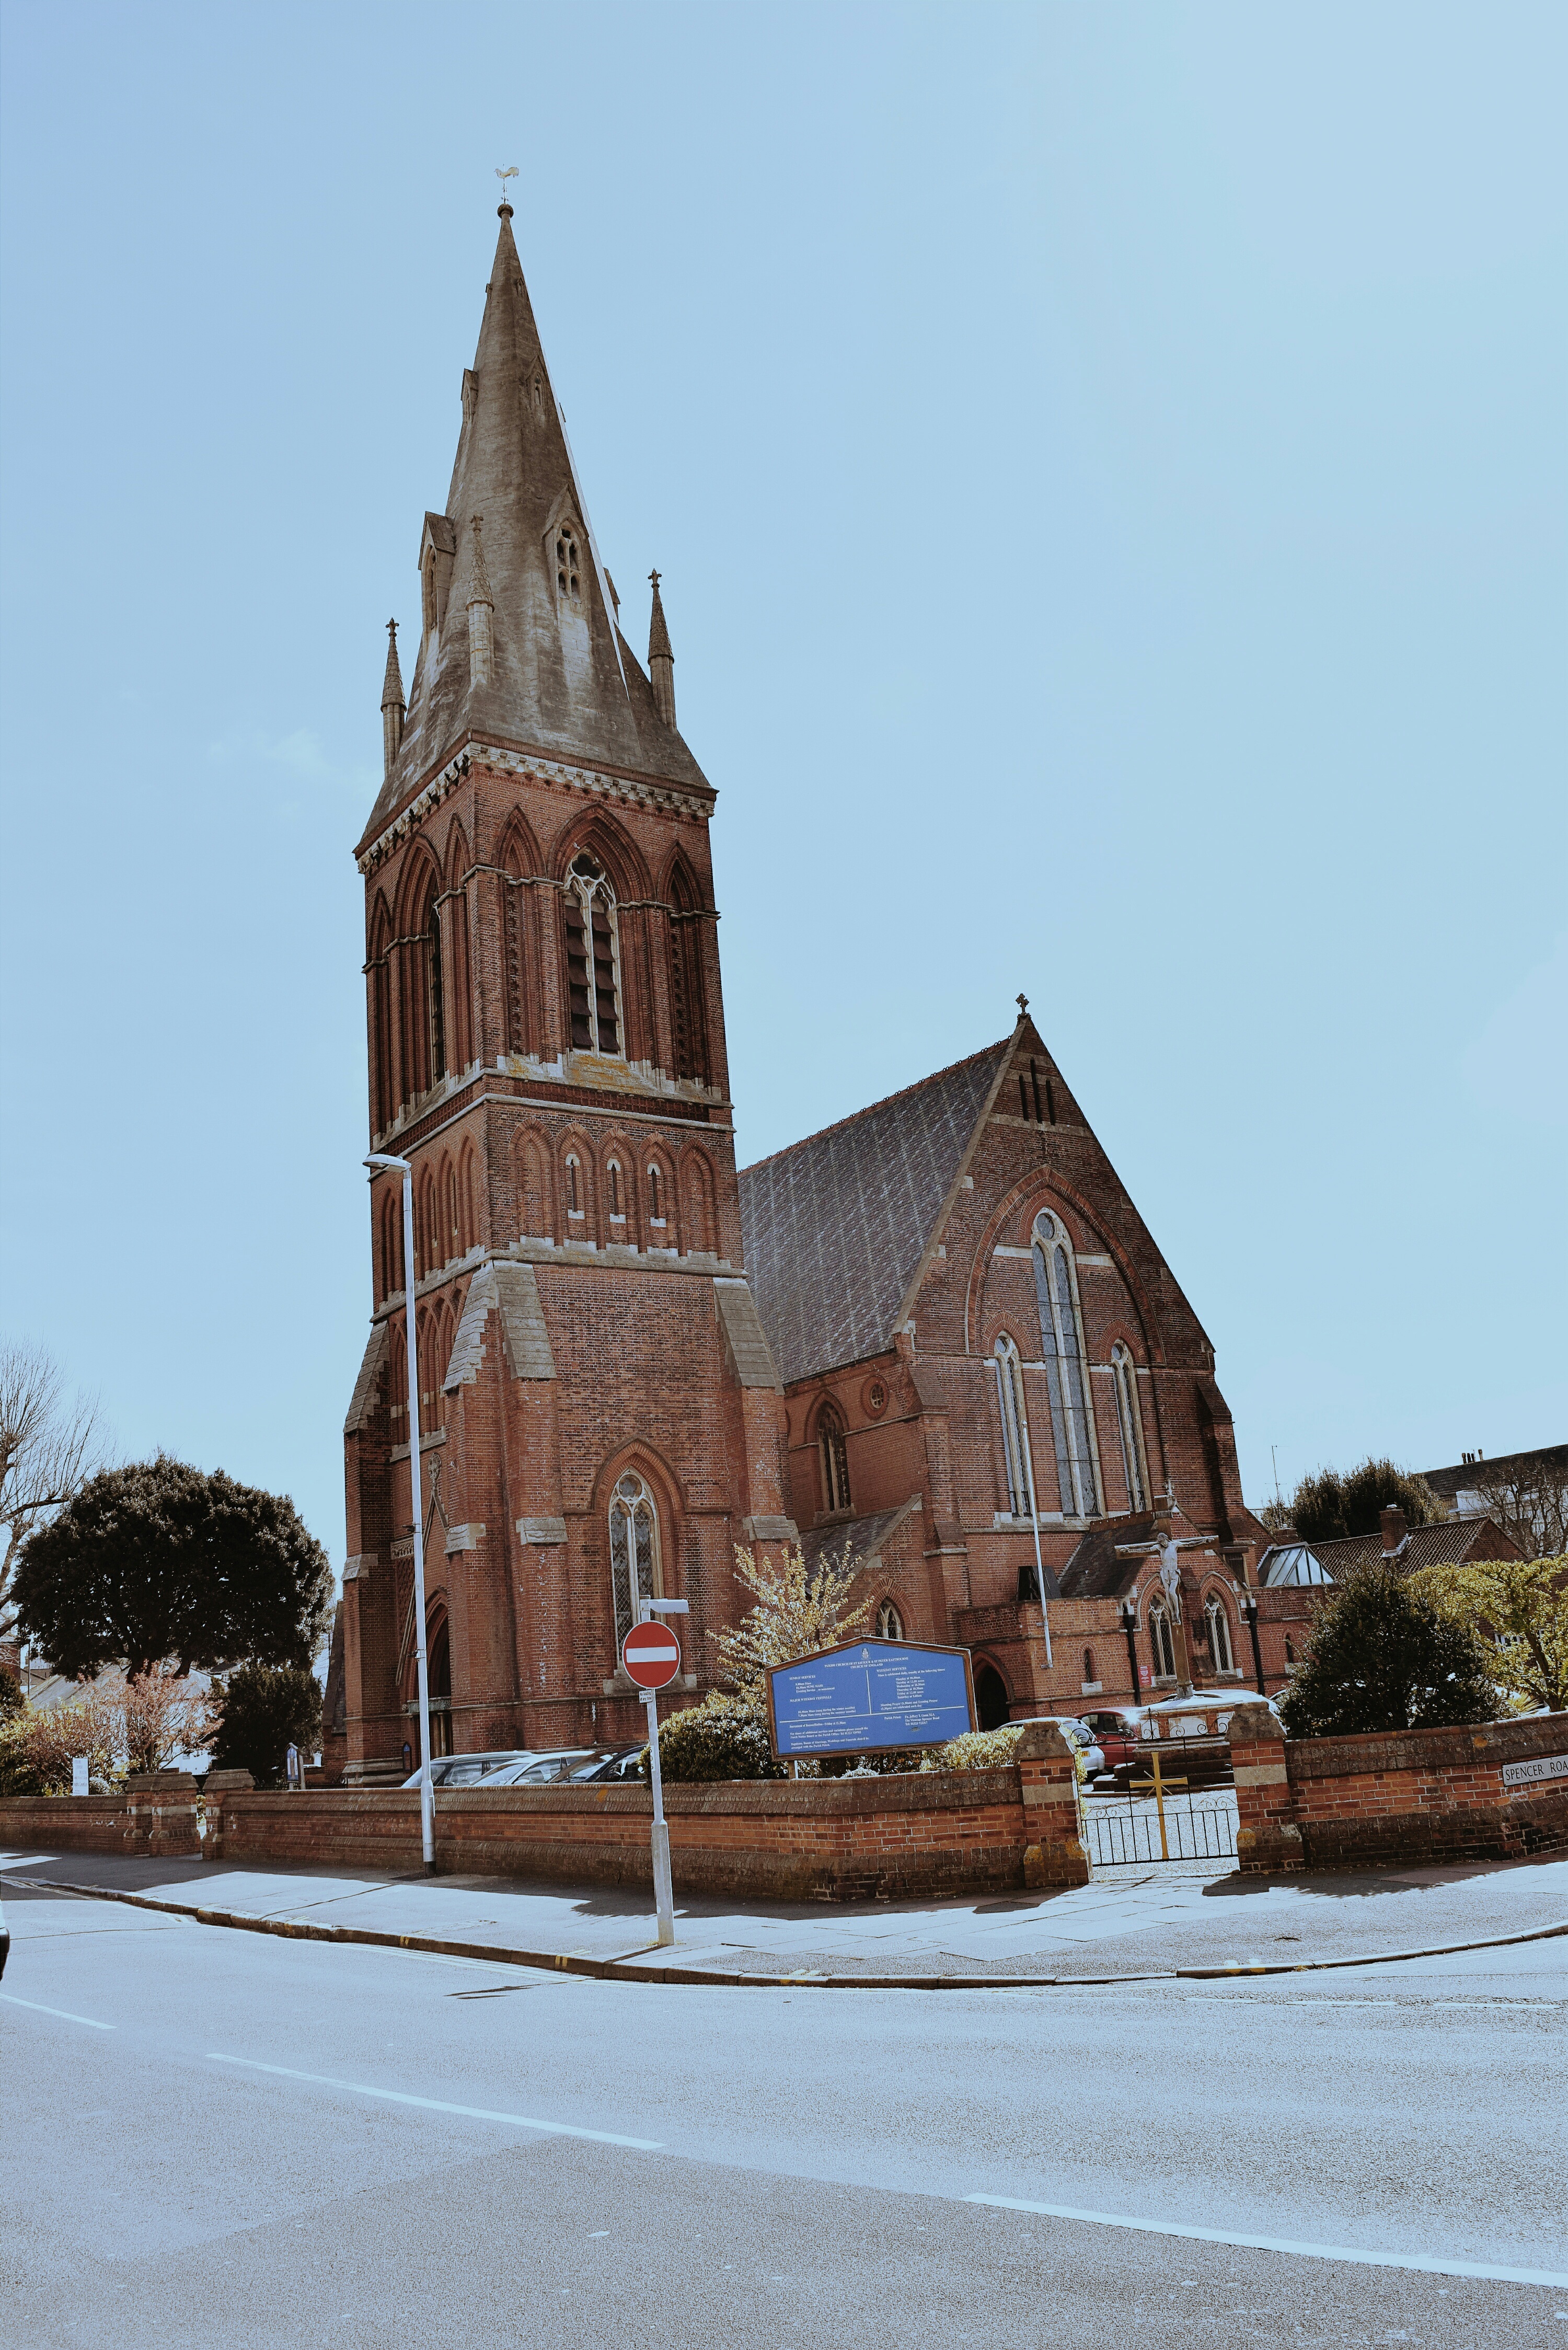
snow, winter, architecture, sky, street, town, building, spring, tower, landmark, church, cathedral, place of worship, bell tower, spire, steeple, historical, sunny day, eastbourne, cherch